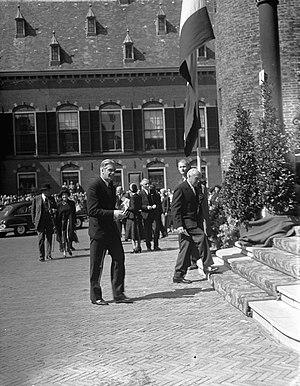
Congrès de l'Europe à La Haye (1948). L'arrivée de Anthony Eden à la Salle des Chevaliers.Magyar: Európa Kongresszus Hágában (1948). Érkezése Anthony Eden, a ""Lovagterem"".
Le Congrès de La Haye, tenu dans la ville siège du gouvernement des Pays-Bas, est considéré comme l'un des premiers véritables fondements du fédéralisme européen. Intitulé à l'époque « Congrès de l'Europe », il rassemble du 7 au 11 mai 1948 près de 750 délégués venus de presque tous les pays d'Europe, et quelques observateurs des États-Unis et du Canada.